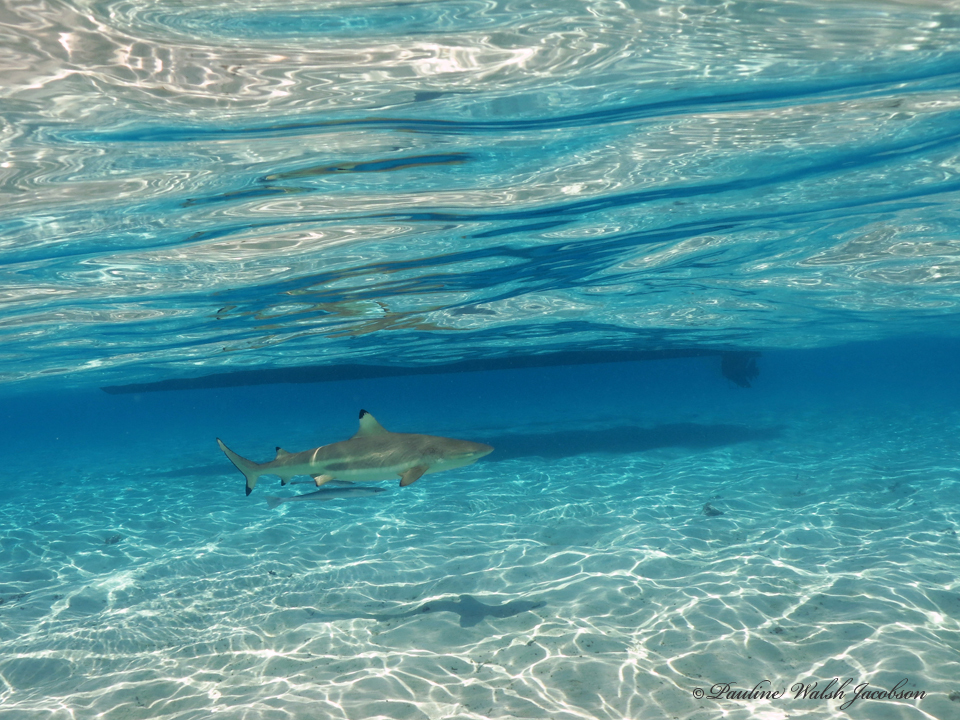
Carcharhinus melanopterus (Blacktip Reef Shark)